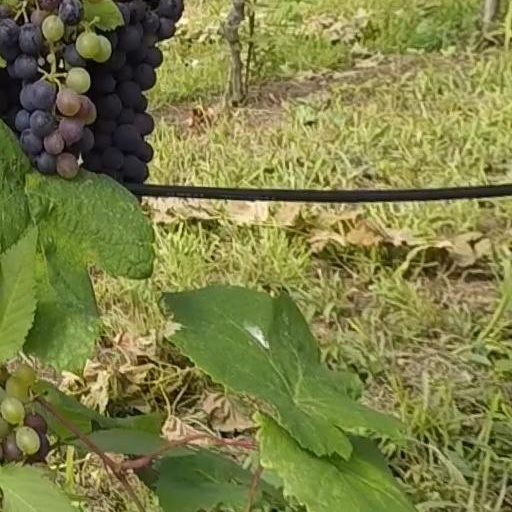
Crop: grape